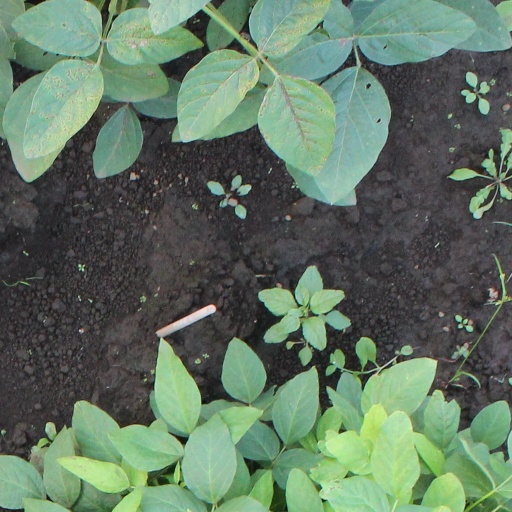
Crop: soybean